Boomerang, Elizabeth Bay

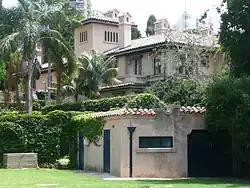
"Boomerang" as seen from Beare Park

Boomerang is a heritage-listed private house and garden located at 42 Billyard Avenue in the inner eastern Sydney suburb of Elizabeth Bay, New South Wales, Australia. The house was designed by Neville Hampson and the gardens and grounds by Max Shelley (and possibly Hampson and A. J. Doust), and built from 1926 to 1928.